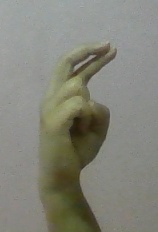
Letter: zay